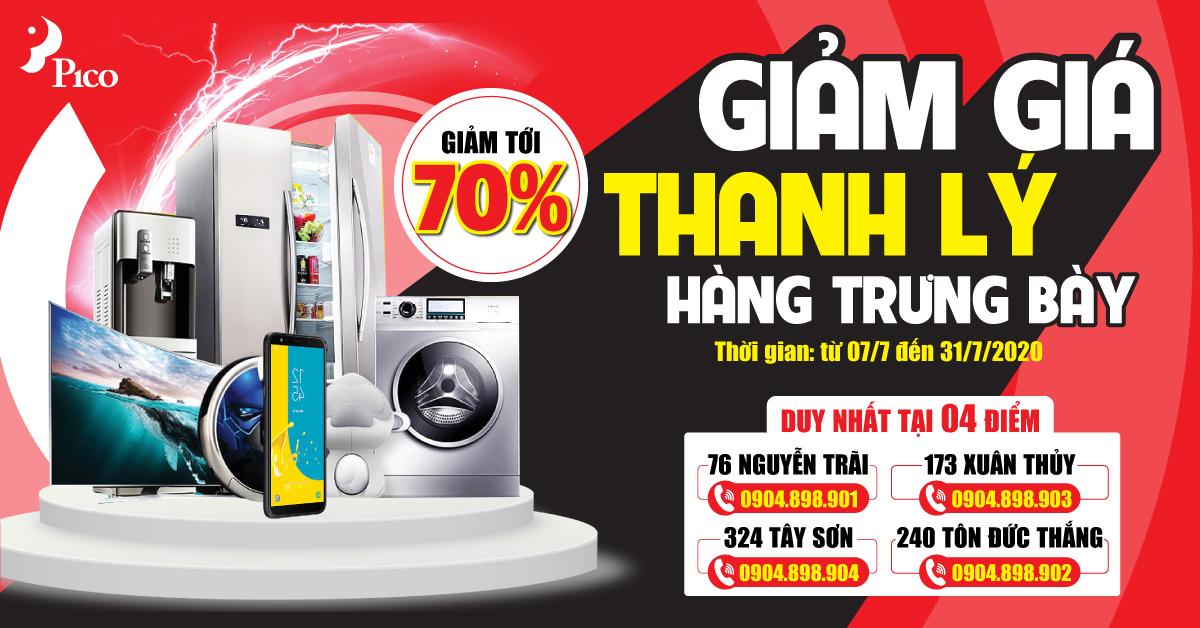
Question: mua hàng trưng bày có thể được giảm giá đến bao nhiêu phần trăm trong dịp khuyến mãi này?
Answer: mua hàng trưng bày có thể được giảm giá đến 70% trong dịp khuyến mãi này